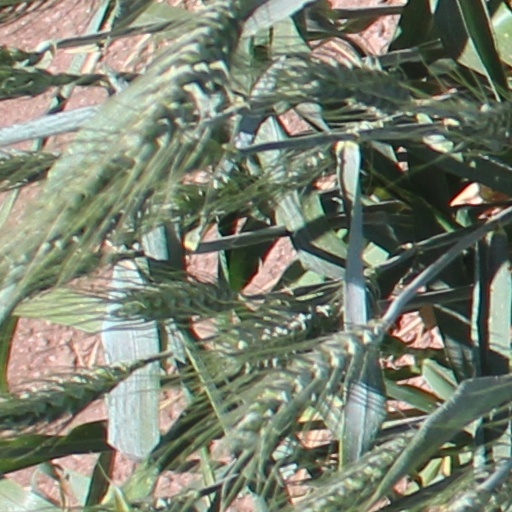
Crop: wheat